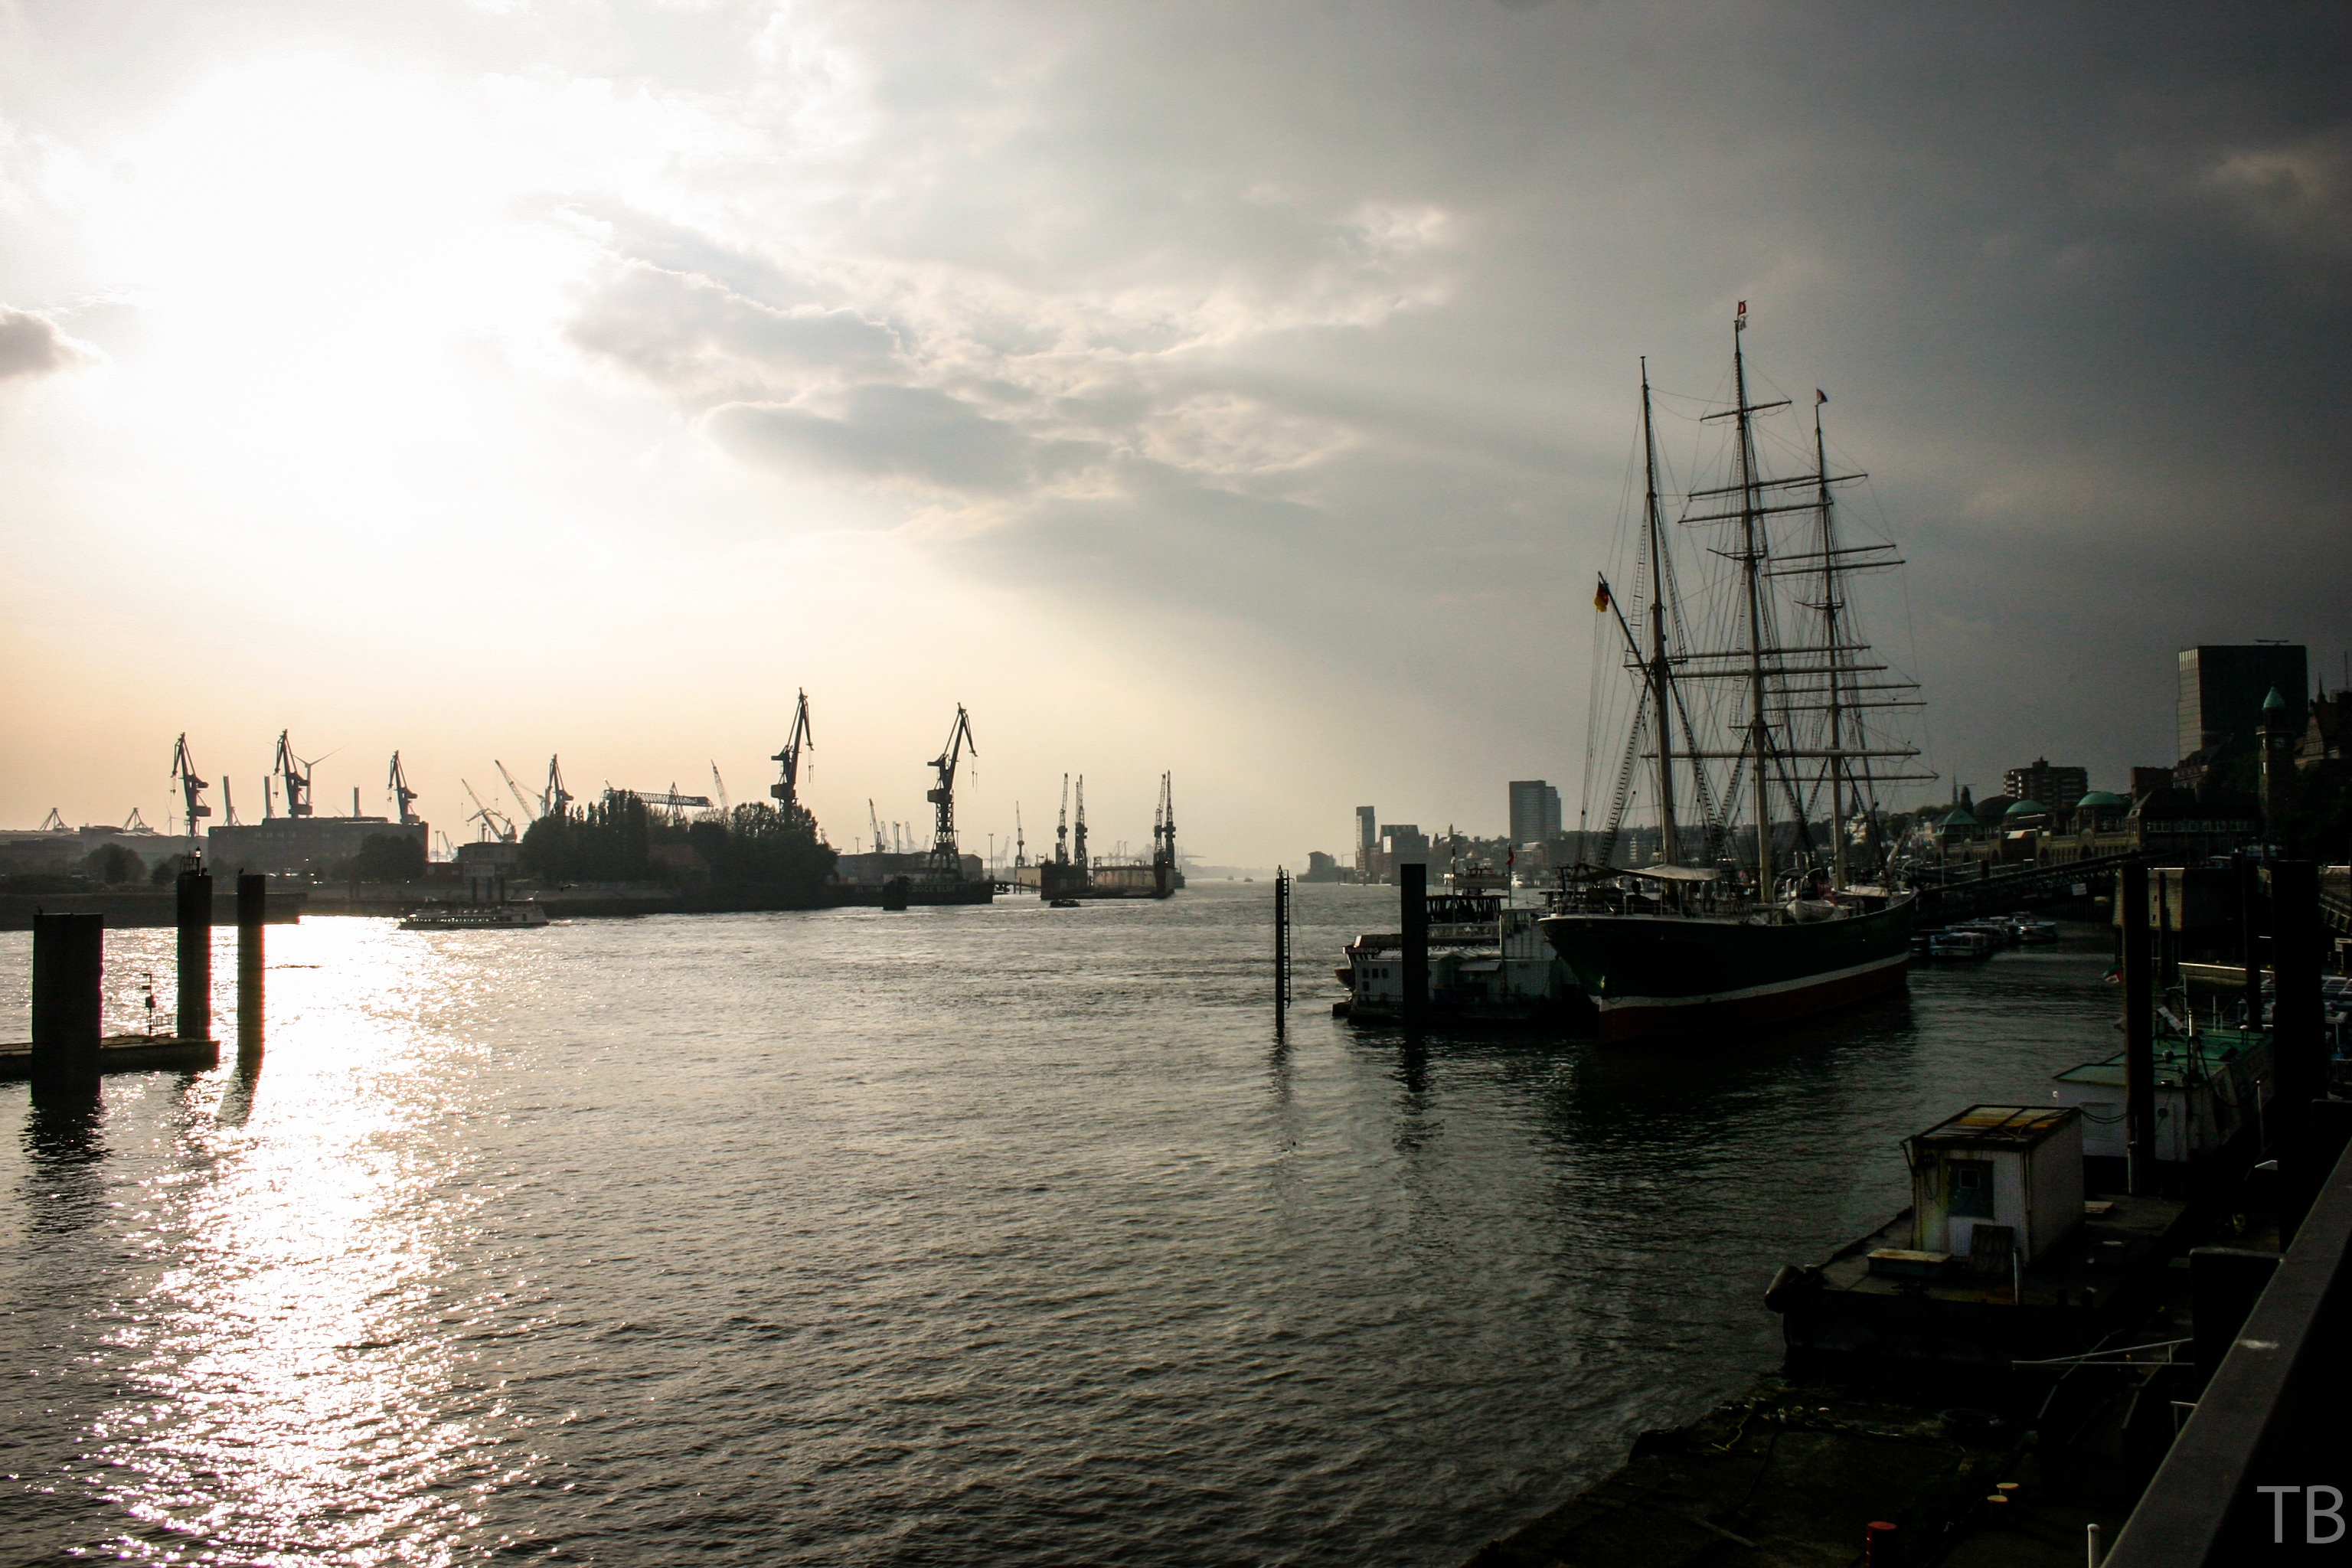
sea, water, dock, cloud, sun, sunset, boat, skyline, morning, lake, dawn, river, ship, cityscape, dusk, evening, reflection, vehicle, mast, harbor, marina, port, waterway, sailing vessel, hamburg, sunbeam, sailing boats, atmospheric phenomenon